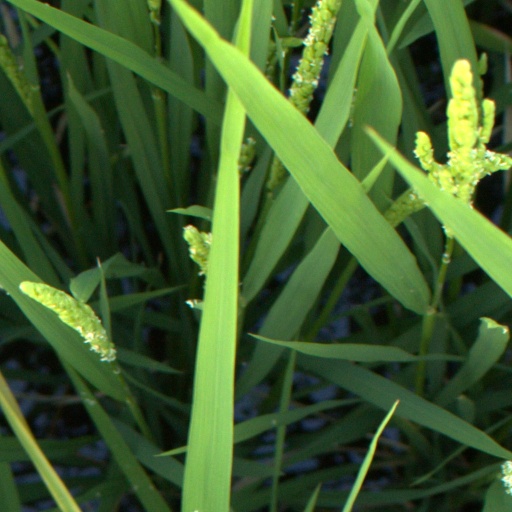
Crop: rice